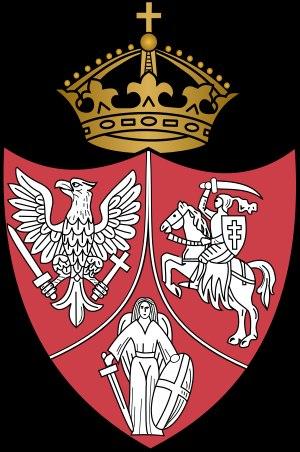
La Biélorussie est l'un des derniers États de l'Europe à s'être constitué comme nation, comme les Biélorusses eux-mêmes n'ont été considérés qu'à partir du XXᵉ siècle comme un véritable peuple. Ainsi, les différentes appellations usitées au cours des siècles indiquent une foncière incertitude d'identité et de statut du pays, incertitude toujours sensible.